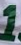
Number: 1